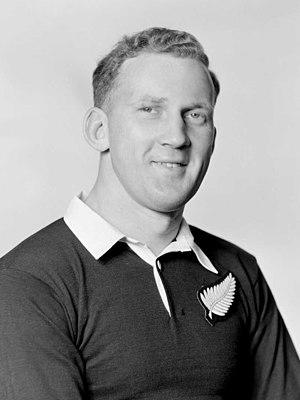
Hallard Leo « Snow » White, né le 27 mars 1929 à Kawakawa et mort le 14 juillet 2016 à Auckland, est un joueur de rugby à XV qui joue avec l'équipe de Nouvelle-Zélande. Il évolue au poste de pilier.